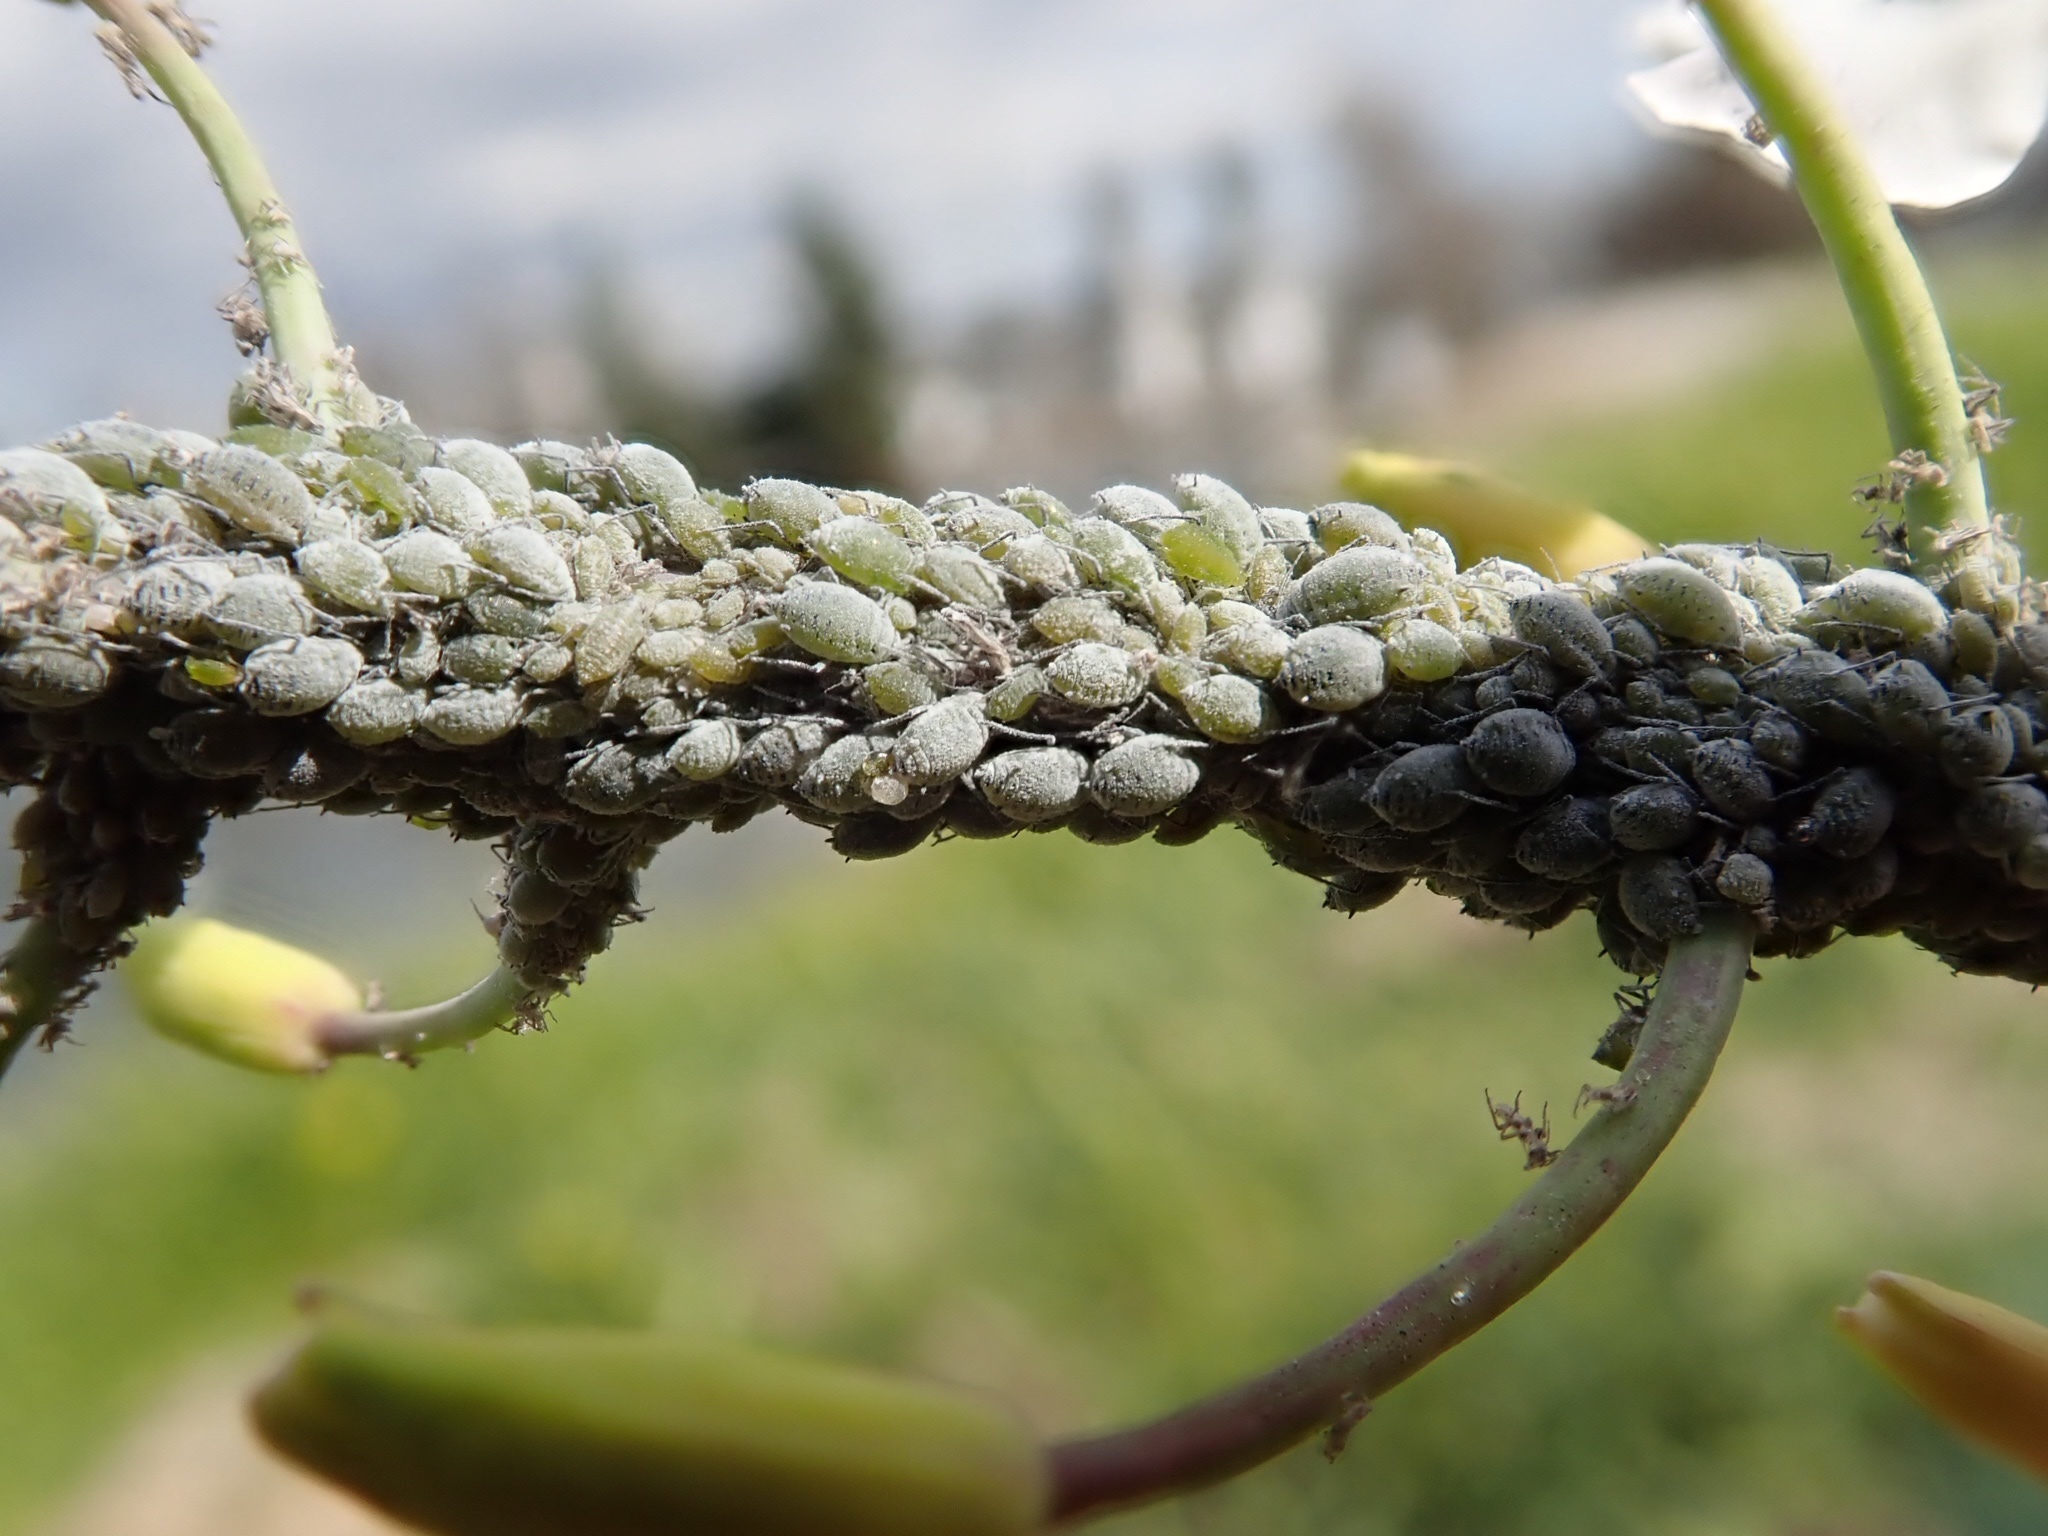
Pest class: cabbage_aphid